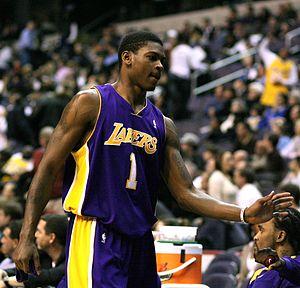
William Henry « Smush » Parker dit Smush Parker est un joueur professionnel américain de basket-ball évoluant aux Guangdong Tigers dans le championnat de Chine. Il joue au poste de meneur. Il a joué aux Clippers de Los Angeles, au Heat de Miami, aux Lakers de Los Angeles, aux Suns de Phoenix, aux Pistons de Détroit et aux Cavaliers de Cleveland.